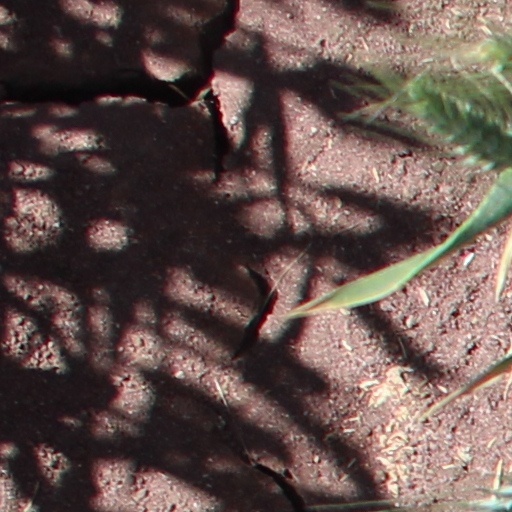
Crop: wheat